DC Showcase: Jonah Hex

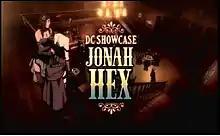
Title card

DC Showcase: Jonah Hex is a 2010 short animated Western superhero direct-to-video short film directed by Joaquim Dos Santos and written by noted western comics writer Joe R. Lansdale, featuring the voice of Thomas Jane as disfigured bounty hunter Jonah Hex on the trail of a ruthless brothel madame who has murdered his latest quarry. The film, which was released on July 27, 2010 as a bonus feature on the "" 2-Disc Special Edition DVD, was the second of the "DC Showcase" series and was included on the compilation DVD "DC Showcase Original Shorts Collection" in an extended version.